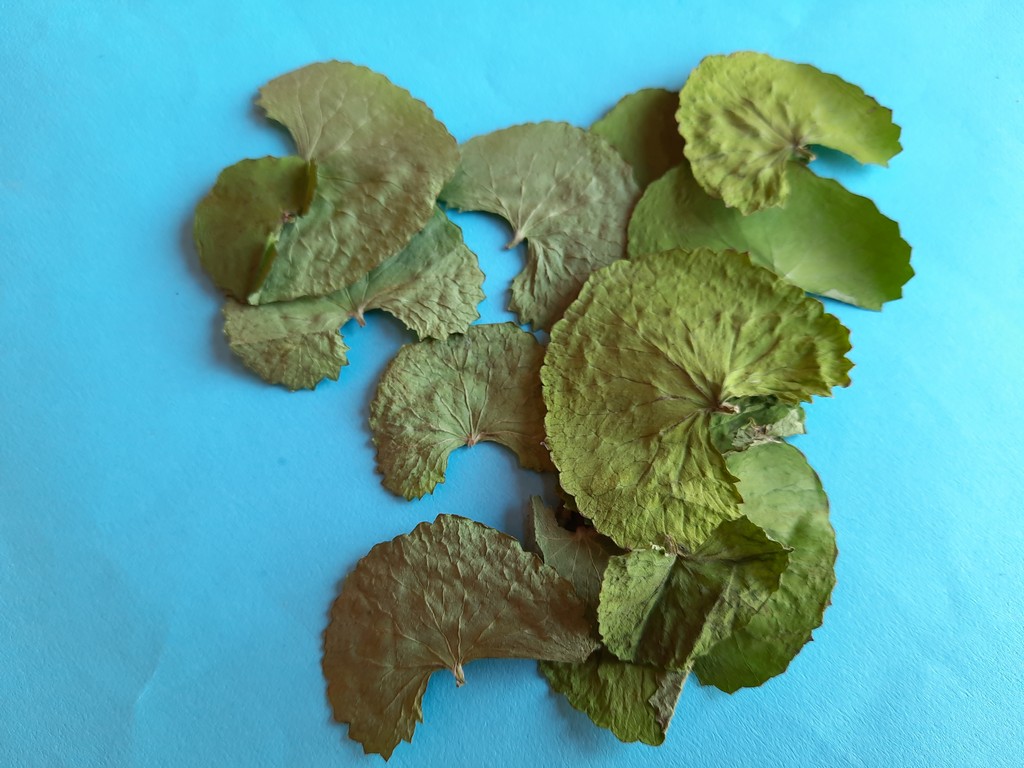
Label: Dried